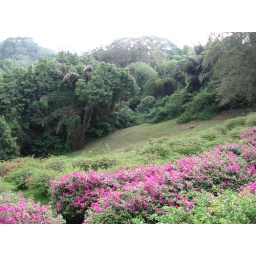
Faber hill covered by flowers